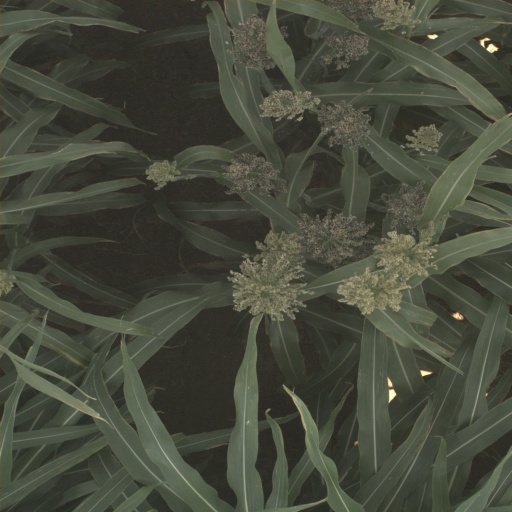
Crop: sorghum